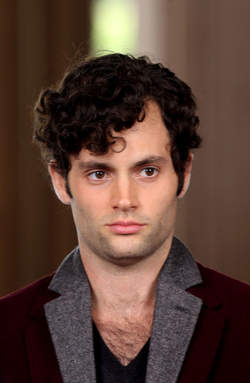
Gender: men